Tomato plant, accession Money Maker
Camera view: bottom (45 deg); turntable rotation: 0 degrees
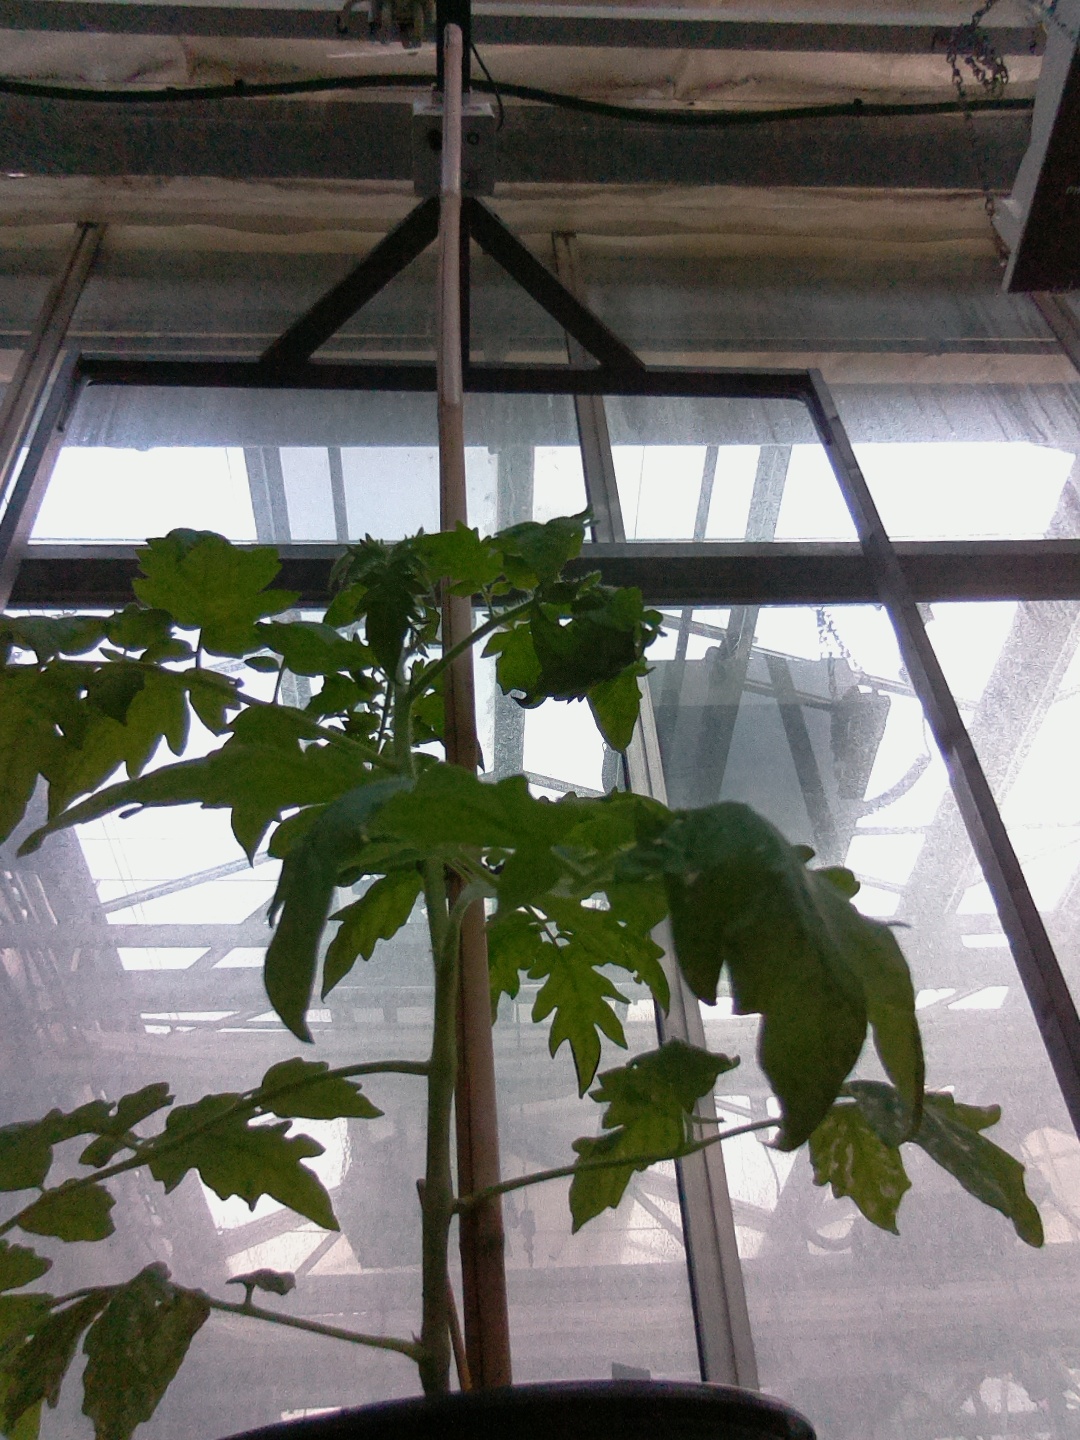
BBCH growth stage 14: 8 of true leaves visible